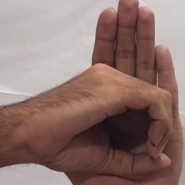
ASL sign: 0